Green Square, New South Wales

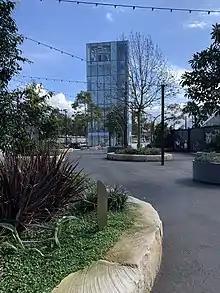
Drying Green entrance

A 6,200 square metre park which is bound by Portman Street, Geddes Avenue, Paul Street and Zetland Avenue.